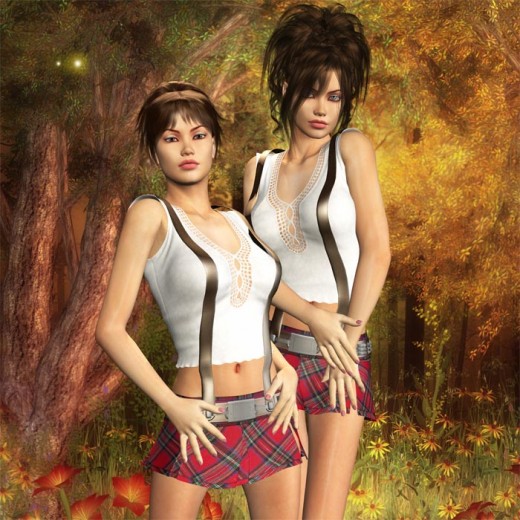
Gender: women